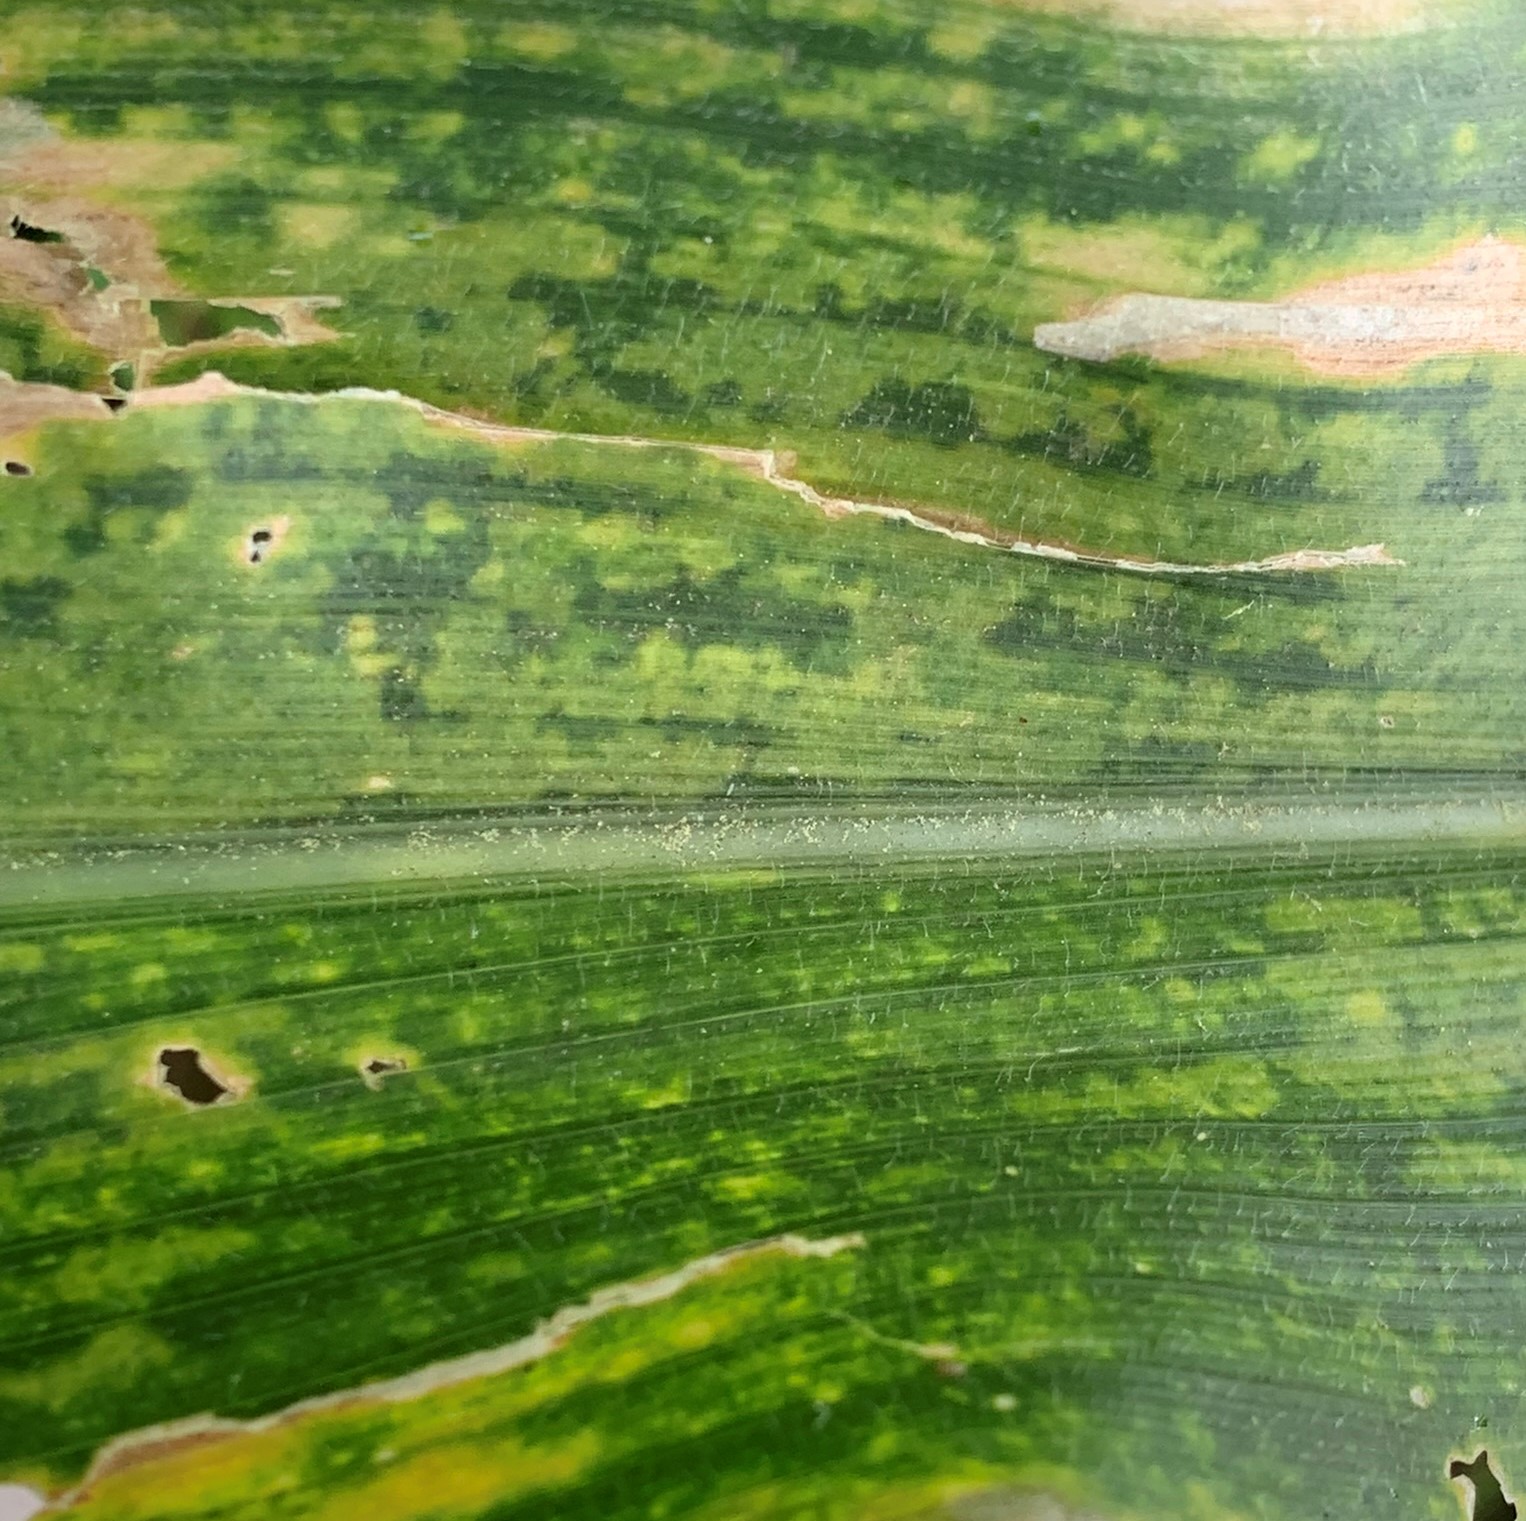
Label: MLN